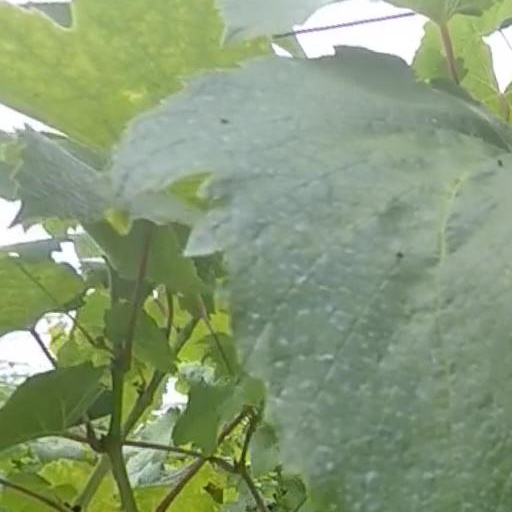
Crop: grape